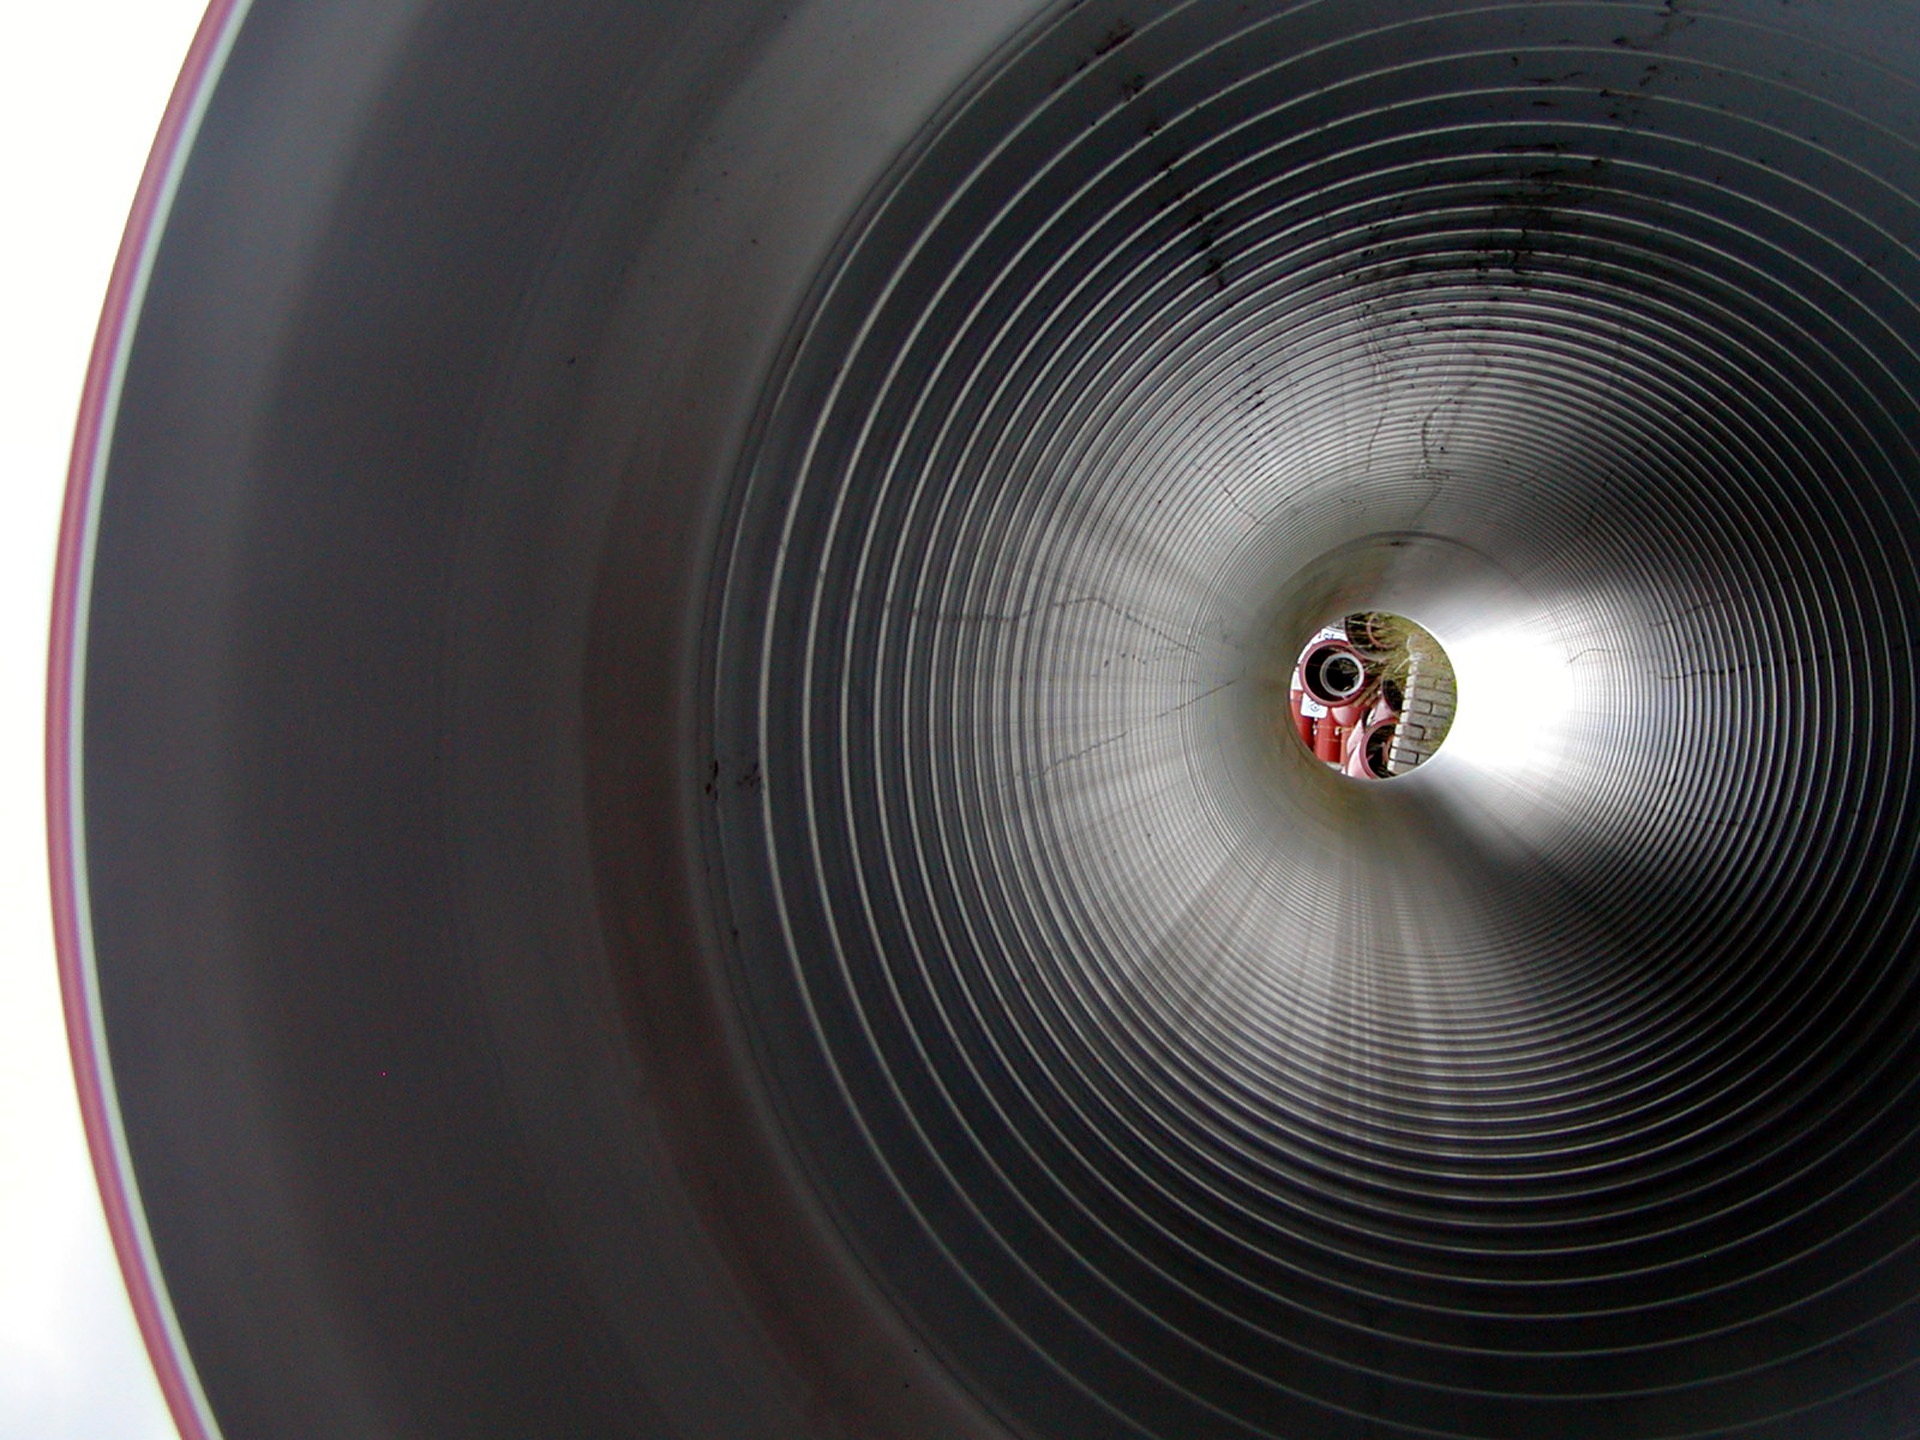
light, wheel, plastic, hole, building, circle, pipe, vista, aircraft engine